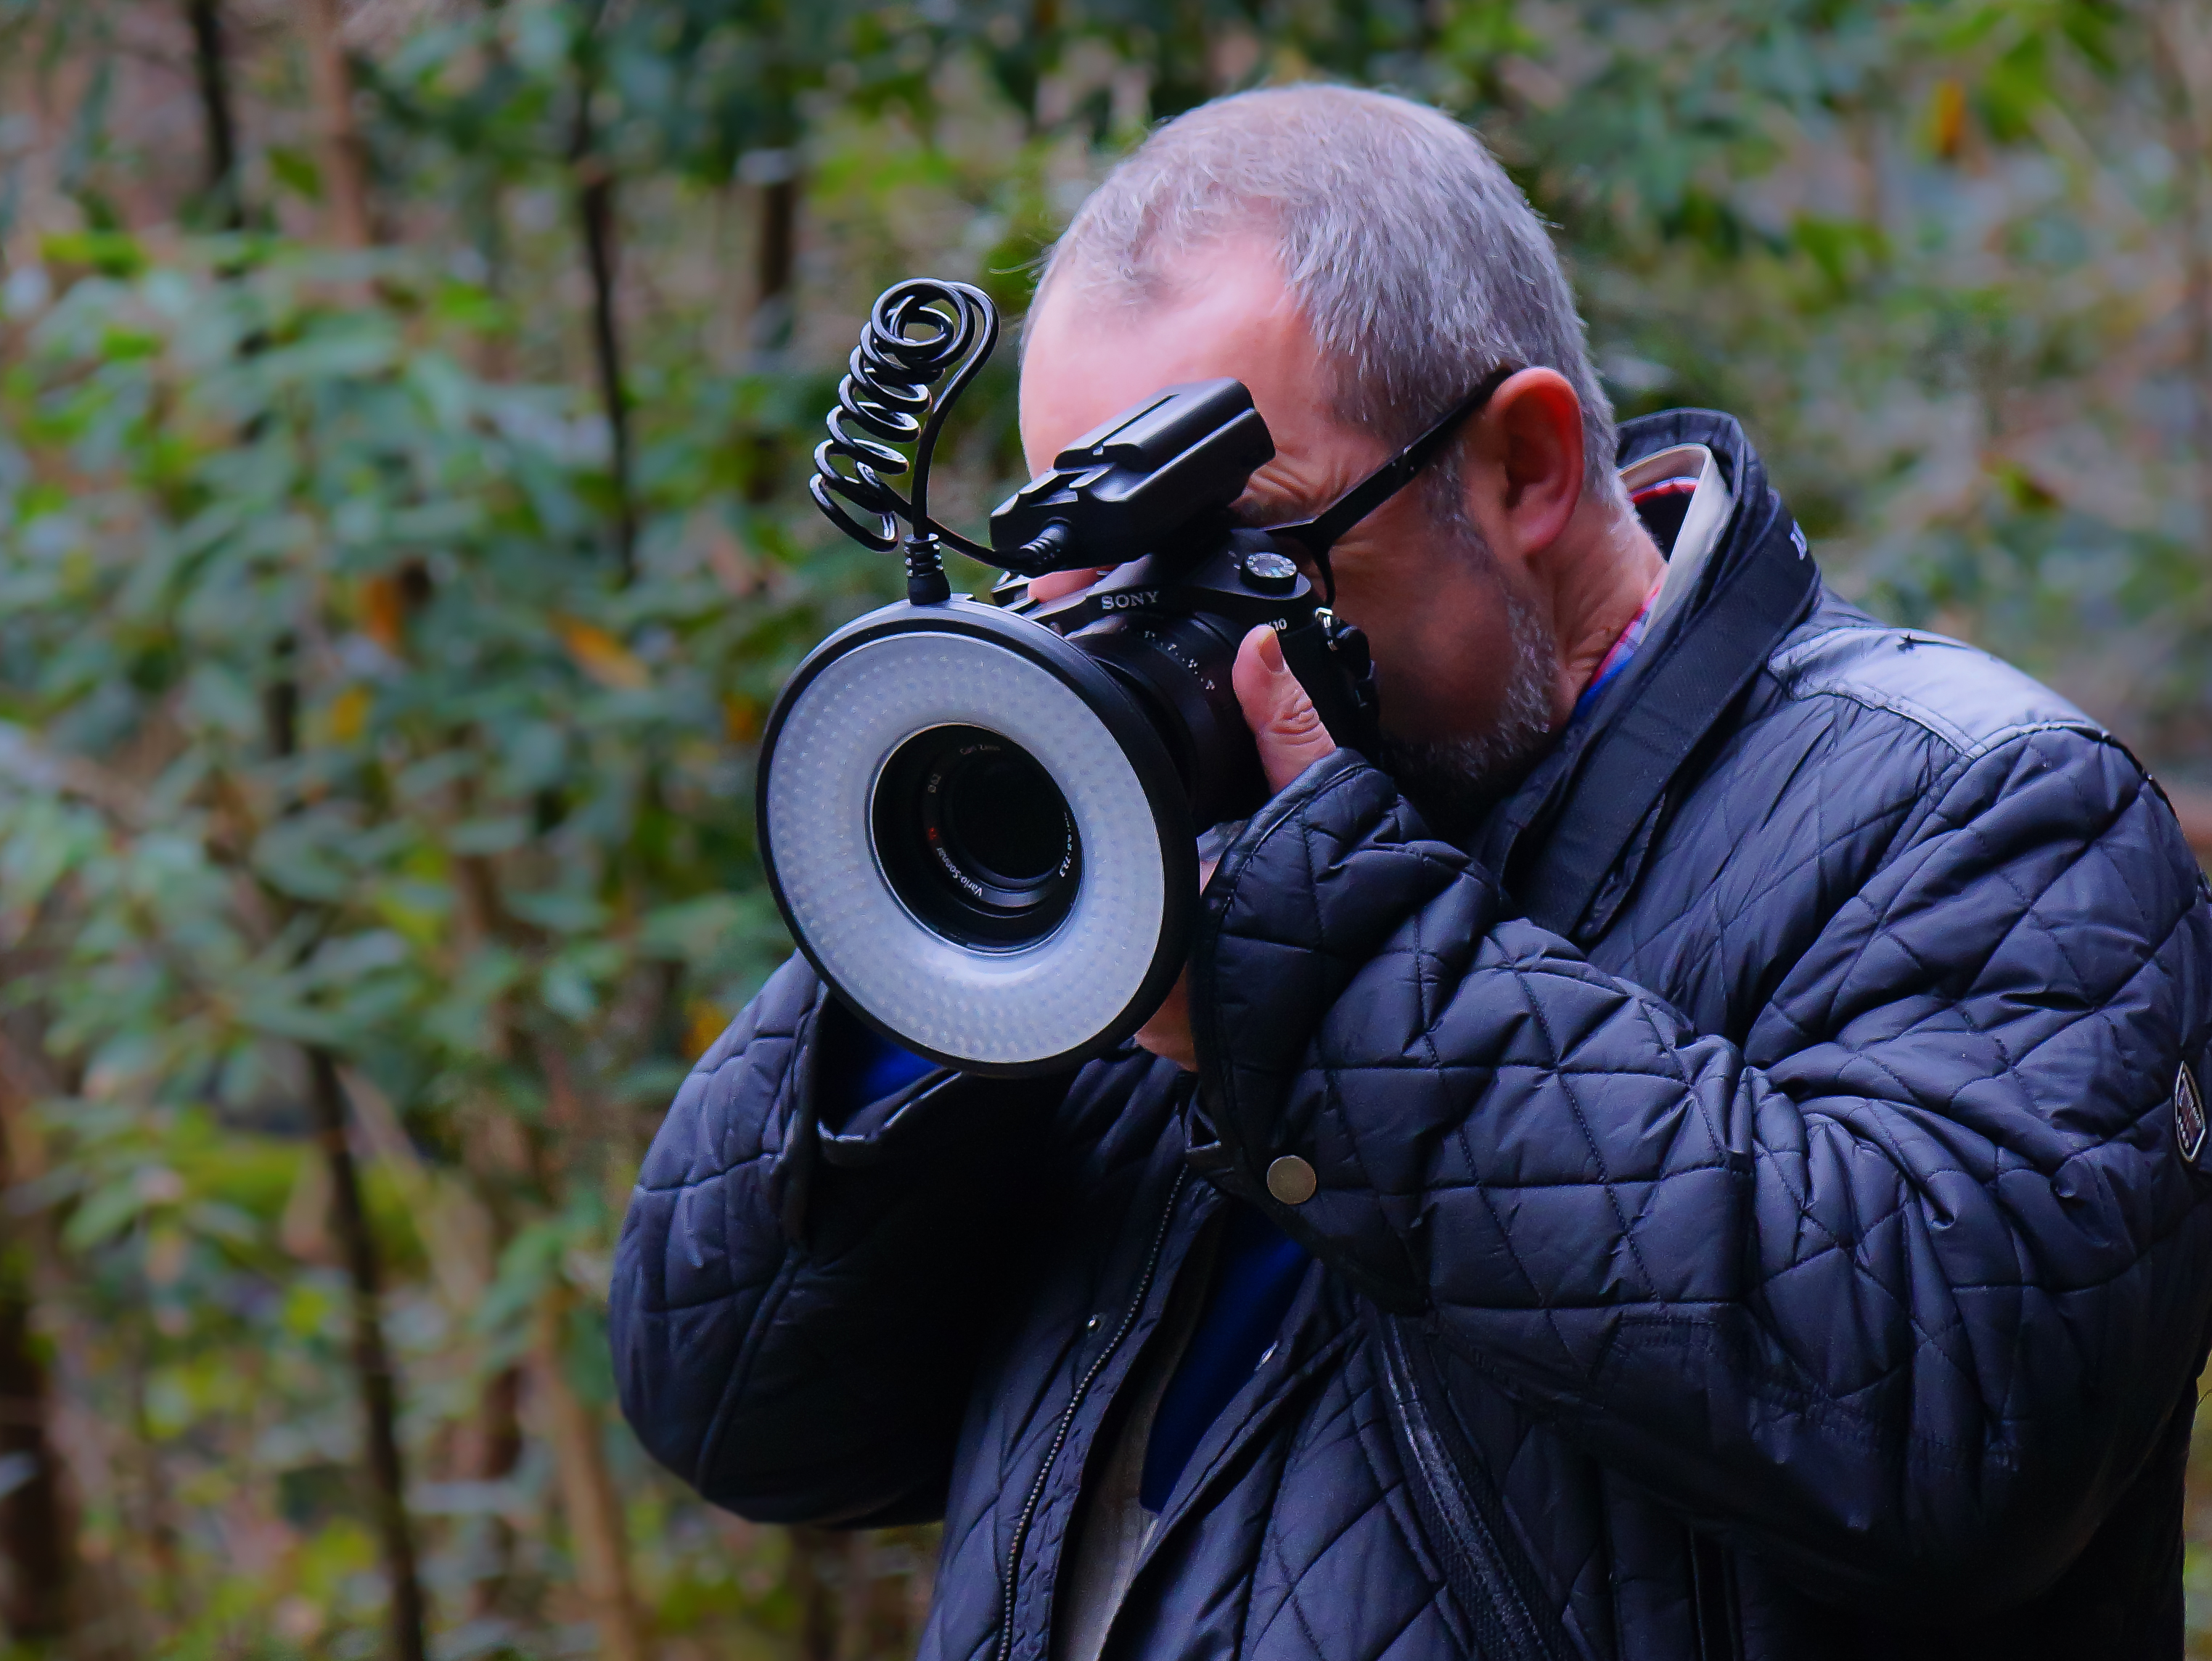
person, people, photo, portrait, photograph, gente, photographers, a77, retrato, g, ggl1, gaby1, xovesphoto, sonya77, sony16105mm, minolta100mm, gphoto, xelodegalicia, photographed, fotografiados, fotografos, gabrielcoru a, cinematographer, camera operator